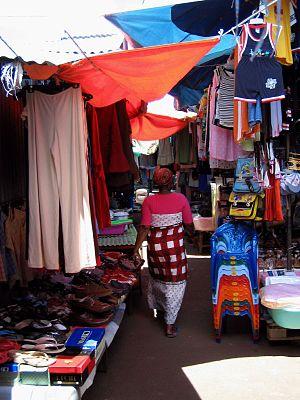
Mamoudzou est une commune française située dans le département de Mayotte. La commune accueille le siège du conseil départemental et la préfecture de Mayotte. Mamoudzou concentre aussi les principales activités commerciales et artisanales de Mayotte.